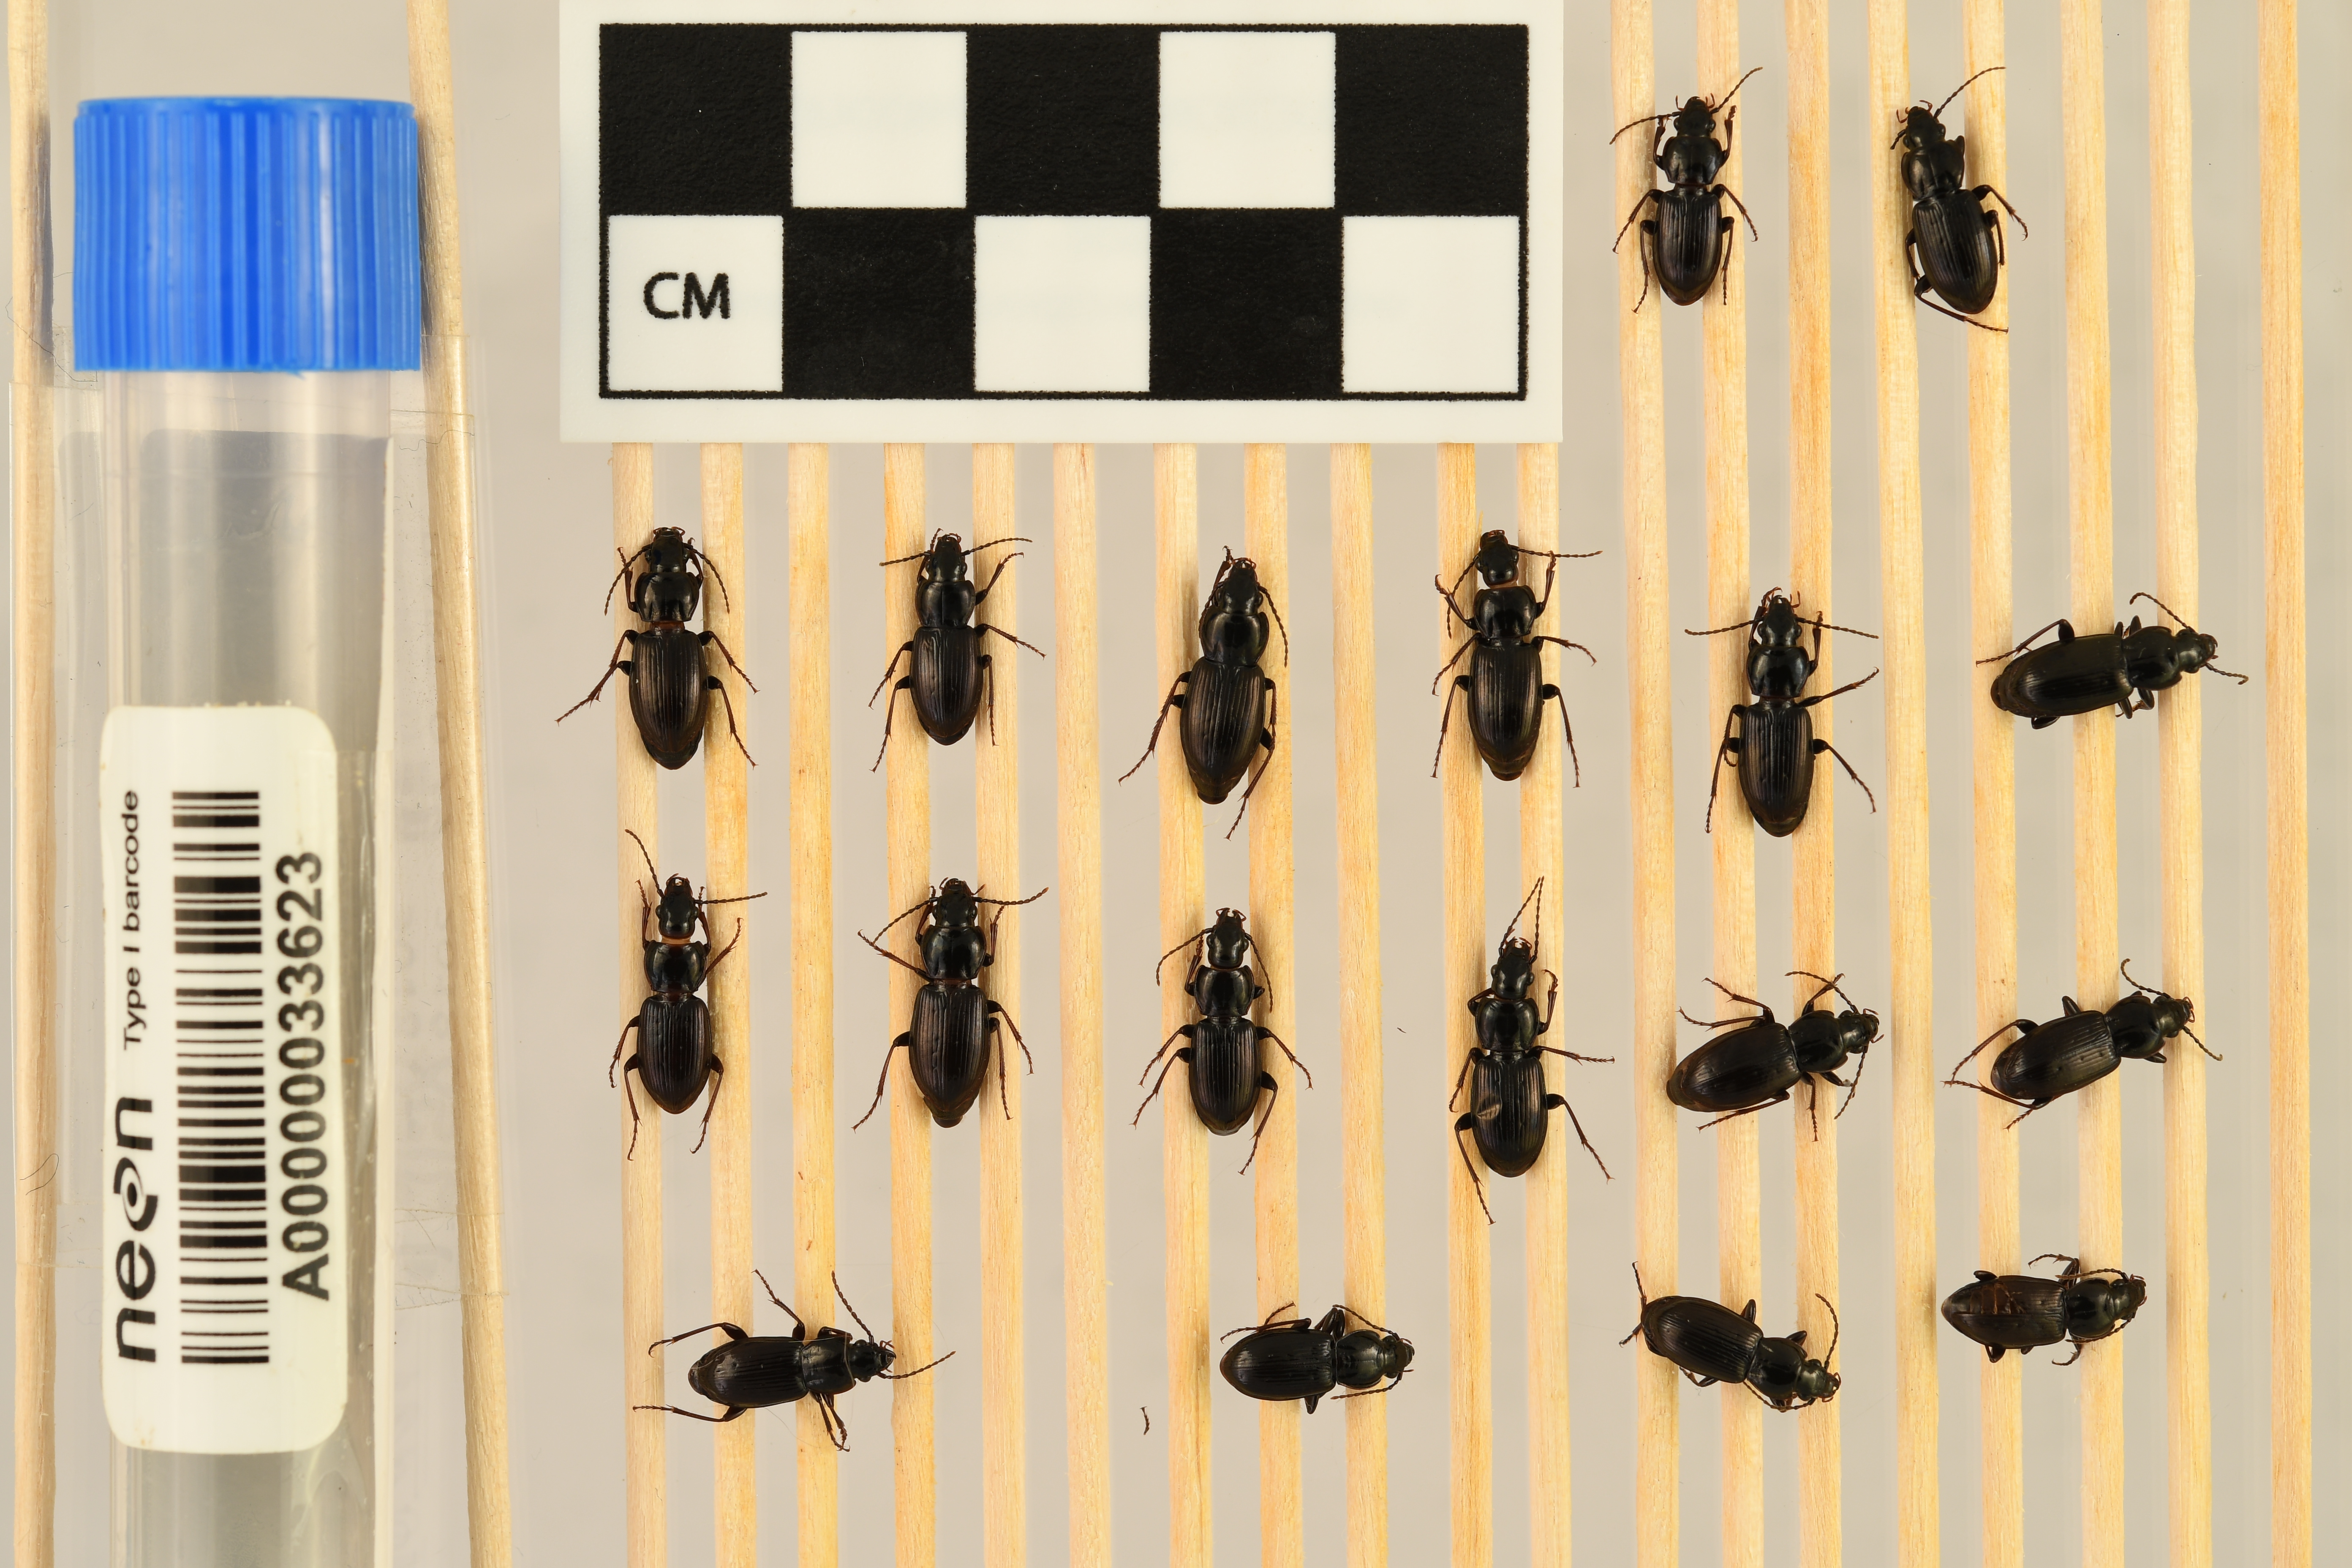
Pterostichus pensylvanicus — Bartlett Experimental Forest NEON, plot BART_079. Beetle 1, ElytraLength: 0.5685 cm (lying flat: Yes)

Pterostichus pensylvanicus — Bartlett Experimental Forest NEON, plot BART_079. Beetle 1, ElytraWidth: 0.3049 cm (lying flat: Yes)

Pterostichus pensylvanicus — Bartlett Experimental Forest NEON, plot BART_079. Beetle 2, ElytraLength: 0.64 cm (lying flat: Yes)

Pterostichus pensylvanicus — Bartlett Experimental Forest NEON, plot BART_079. Beetle 2, ElytraWidth: 0.339 cm (lying flat: Yes)

Pterostichus pensylvanicus — Bartlett Experimental Forest NEON, plot BART_079. Beetle 3, ElytraLength: 0.6644 cm (lying flat: Yes)

Pterostichus pensylvanicus — Bartlett Experimental Forest NEON, plot BART_079. Beetle 3, ElytraWidth: 0.3361 cm (lying flat: Yes)

Pterostichus pensylvanicus — Bartlett Experimental Forest NEON, plot BART_079. Beetle 4, ElytraLength: 0.6161 cm (lying flat: Yes)

Pterostichus pensylvanicus — Bartlett Experimental Forest NEON, plot BART_079. Beetle 4, ElytraWidth: 0.3361 cm (lying flat: Yes)

Pterostichus pensylvanicus — Bartlett Experimental Forest NEON, plot BART_079. Beetle 5, ElytraLength: 0.6813 cm (lying flat: Yes)

Pterostichus pensylvanicus — Bartlett Experimental Forest NEON, plot BART_079. Beetle 5, ElytraWidth: 0.3893 cm (lying flat: Yes)

Pterostichus pensylvanicus — Bartlett Experimental Forest NEON, plot BART_079. Beetle 6, ElytraLength: 0.656 cm (lying flat: Yes)

Pterostichus pensylvanicus — Bartlett Experimental Forest NEON, plot BART_079. Beetle 6, ElytraWidth: 0.3441 cm (lying flat: Yes)

Pterostichus pensylvanicus — Bartlett Experimental Forest NEON, plot BART_079. Beetle 7, ElytraLength: 0.64 cm (lying flat: Yes)

Pterostichus pensylvanicus — Bartlett Experimental Forest NEON, plot BART_079. Beetle 7, ElytraWidth: 0.3441 cm (lying flat: Yes)

Pterostichus pensylvanicus — Bartlett Experimental Forest NEON, plot BART_079. Beetle 8, ElytraLength: 0.6772 cm (lying flat: Yes)

Pterostichus pensylvanicus — Bartlett Experimental Forest NEON, plot BART_079. Beetle 8, ElytraWidth: 0.3376 cm (lying flat: Yes)

Pterostichus pensylvanicus — Bartlett Experimental Forest NEON, plot BART_079. Beetle 9, ElytraLength: 0.6081 cm (lying flat: Yes)

Pterostichus pensylvanicus — Bartlett Experimental Forest NEON, plot BART_079. Beetle 9, ElytraWidth: 0.344 cm (lying flat: Yes)

Pterostichus pensylvanicus — Bartlett Experimental Forest NEON, plot BART_079. Beetle 10, ElytraLength: 0.6804 cm (lying flat: Yes)

Pterostichus pensylvanicus — Bartlett Experimental Forest NEON, plot BART_079. Beetle 10, ElytraWidth: 0.3604 cm (lying flat: Yes)

Pterostichus pensylvanicus — Bartlett Experimental Forest NEON, plot BART_079. Beetle 11, ElytraWidth: 0.3281 cm (lying flat: Yes)

Pterostichus pensylvanicus — Bartlett Experimental Forest NEON, plot BART_079. Beetle 11, ElytraLength: 0.5841 cm (lying flat: Yes)

Pterostichus pensylvanicus — Bartlett Experimental Forest NEON, plot BART_079. Beetle 12, ElytraLength: 0.6321 cm (lying flat: Yes)

Pterostichus pensylvanicus — Bartlett Experimental Forest NEON, plot BART_079. Beetle 12, ElytraWidth: 0.36 cm (lying flat: Yes)

Pterostichus pensylvanicus — Bartlett Experimental Forest NEON, plot BART_079. Beetle 13, ElytraLength: 0.6582 cm (lying flat: Yes)

Pterostichus pensylvanicus — Bartlett Experimental Forest NEON, plot BART_079. Beetle 13, ElytraWidth: 0.3213 cm (lying flat: Yes)

Pterostichus pensylvanicus — Bartlett Experimental Forest NEON, plot BART_079. Beetle 14, ElytraLength: 0.6418 cm (lying flat: No)

Pterostichus pensylvanicus — Bartlett Experimental Forest NEON, plot BART_079. Beetle 14, ElytraWidth: 0.3165 cm (lying flat: No)

Pterostichus pensylvanicus — Bartlett Experimental Forest NEON, plot BART_079. Beetle 15, ElytraLength: 0.5708 cm (lying flat: Yes)

Pterostichus pensylvanicus — Bartlett Experimental Forest NEON, plot BART_079. Beetle 15, ElytraWidth: 0.3146 cm (lying flat: Yes)

Pterostichus pensylvanicus — Bartlett Experimental Forest NEON, plot BART_079. Beetle 16, ElytraWidth: 0.3044 cm (lying flat: Yes)

Pterostichus pensylvanicus — Bartlett Experimental Forest NEON, plot BART_079. Beetle 16, ElytraLength: 0.6009 cm (lying flat: Yes)

Pterostichus pensylvanicus — Bartlett Experimental Forest NEON, plot BART_079. Beetle 17, ElytraWidth: 0.3152 cm (lying flat: Yes)

Pterostichus pensylvanicus — Bartlett Experimental Forest NEON, plot BART_079. Beetle 17, ElytraLength: 0.6136 cm (lying flat: Yes)

Pterostichus pensylvanicus — Bartlett Experimental Forest NEON, plot BART_079. Beetle 18, ElytraLength: 0.6241 cm (lying flat: Yes)

Pterostichus pensylvanicus — Bartlett Experimental Forest NEON, plot BART_079. Beetle 18, ElytraWidth: 0.312 cm (lying flat: Yes)

Pterostichus pensylvanicus — Bartlett Experimental Forest NEON, plot BART_079. Beetle 1, ElytraLength: 0.5318 cm (lying flat: Yes)

Pterostichus pensylvanicus — Bartlett Experimental Forest NEON, plot BART_079. Beetle 1, ElytraWidth: 0.297 cm (lying flat: Yes)

Pterostichus pensylvanicus — Bartlett Experimental Forest NEON, plot BART_079. Beetle 2, ElytraLength: 0.6227 cm (lying flat: Yes)

Pterostichus pensylvanicus — Bartlett Experimental Forest NEON, plot BART_079. Beetle 2, ElytraWidth: 0.3338 cm (lying flat: Yes)

Pterostichus pensylvanicus — Bartlett Experimental Forest NEON, plot BART_079. Beetle 3, ElytraLength: 0.6174 cm (lying flat: Yes)

Pterostichus pensylvanicus — Bartlett Experimental Forest NEON, plot BART_079. Beetle 3, ElytraWidth: 0.3363 cm (lying flat: Yes)

Pterostichus pensylvanicus — Bartlett Experimental Forest NEON, plot BART_079. Beetle 4, ElytraLength: 0.5859 cm (lying flat: Yes)

Pterostichus pensylvanicus — Bartlett Experimental Forest NEON, plot BART_079. Beetle 4, ElytraWidth: 0.3048 cm (lying flat: Yes)

Pterostichus pensylvanicus — Bartlett Experimental Forest NEON, plot BART_079. Beetle 5, ElytraLength: 0.6376 cm (lying flat: Yes)

Pterostichus pensylvanicus — Bartlett Experimental Forest NEON, plot BART_079. Beetle 5, ElytraWidth: 0.3392 cm (lying flat: Yes)

Pterostichus pensylvanicus — Bartlett Experimental Forest NEON, plot BART_079. Beetle 6, ElytraLength: 0.6172 cm (lying flat: Yes)

Pterostichus pensylvanicus — Bartlett Experimental Forest NEON, plot BART_079. Beetle 6, ElytraWidth: 0.3126 cm (lying flat: Yes)

Pterostichus pensylvanicus — Bartlett Experimental Forest NEON, plot BART_079. Beetle 7, ElytraLength: 0.594 cm (lying flat: Yes)

Pterostichus pensylvanicus — Bartlett Experimental Forest NEON, plot BART_079. Beetle 7, ElytraWidth: 0.3281 cm (lying flat: Yes)

Pterostichus pensylvanicus — Bartlett Experimental Forest NEON, plot BART_079. Beetle 8, ElytraLength: 0.616 cm (lying flat: Yes)

Pterostichus pensylvanicus — Bartlett Experimental Forest NEON, plot BART_079. Beetle 8, ElytraWidth: 0.3373 cm (lying flat: Yes)

Pterostichus pensylvanicus — Bartlett Experimental Forest NEON, plot BART_079. Beetle 9, ElytraLength: 0.5704 cm (lying flat: Yes)

Pterostichus pensylvanicus — Bartlett Experimental Forest NEON, plot BART_079. Beetle 9, ElytraWidth: 0.3125 cm (lying flat: Yes)

Pterostichus pensylvanicus — Bartlett Experimental Forest NEON, plot BART_079. Beetle 10, ElytraLength: 0.6485 cm (lying flat: Yes)

Pterostichus pensylvanicus — Bartlett Experimental Forest NEON, plot BART_079. Beetle 10, ElytraWidth: 0.336 cm (lying flat: Yes)

Pterostichus pensylvanicus — Bartlett Experimental Forest NEON, plot BART_079. Beetle 11, ElytraWidth: 0.3125 cm (lying flat: Yes)

Pterostichus pensylvanicus — Bartlett Experimental Forest NEON, plot BART_079. Beetle 11, ElytraLength: 0.5547 cm (lying flat: Yes)

Pterostichus pensylvanicus — Bartlett Experimental Forest NEON, plot BART_079. Beetle 12, ElytraLength: 0.594 cm (lying flat: Yes)

Pterostichus pensylvanicus — Bartlett Experimental Forest NEON, plot BART_079. Beetle 12, ElytraWidth: 0.3285 cm (lying flat: Yes)

Pterostichus pensylvanicus — Bartlett Experimental Forest NEON, plot BART_079. Beetle 13, ElytraLength: 0.6399 cm (lying flat: Yes)

Pterostichus pensylvanicus — Bartlett Experimental Forest NEON, plot BART_079. Beetle 13, ElytraWidth: 0.3188 cm (lying flat: Yes)

Pterostichus pensylvanicus — Bartlett Experimental Forest NEON, plot BART_079. Beetle 14, ElytraLength: 0.6428 cm (lying flat: Yes)

Pterostichus pensylvanicus — Bartlett Experimental Forest NEON, plot BART_079. Beetle 14, ElytraWidth: 0.3237 cm (lying flat: Yes)